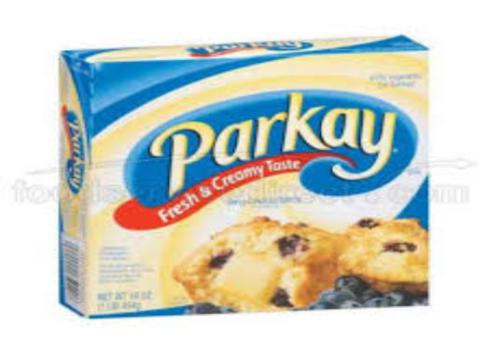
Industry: Necessities